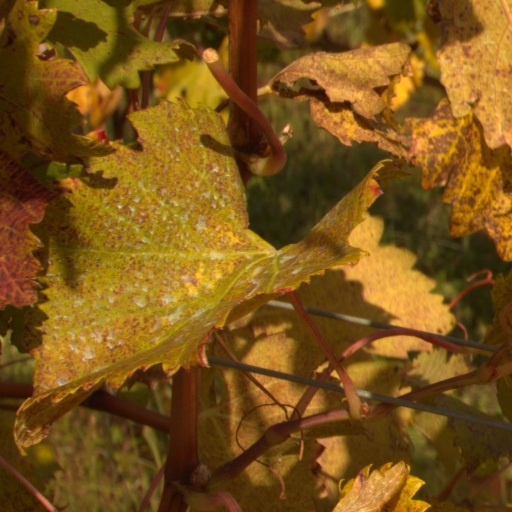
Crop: grape